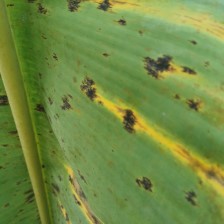
Label: pestalotiopsis